Mari Kotani

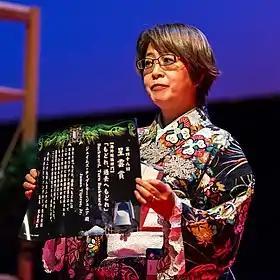

Kotani is one of the founders of the Japanese Sense of Gender Award (equivalent to the Tiptree Award) in 2001, and of The Japanese Association of Feminist Science Fiction and Fantasy. She is now the chair of the Japan PEN Women Writers Committee and a member of the Science Fiction Writers of Japan.